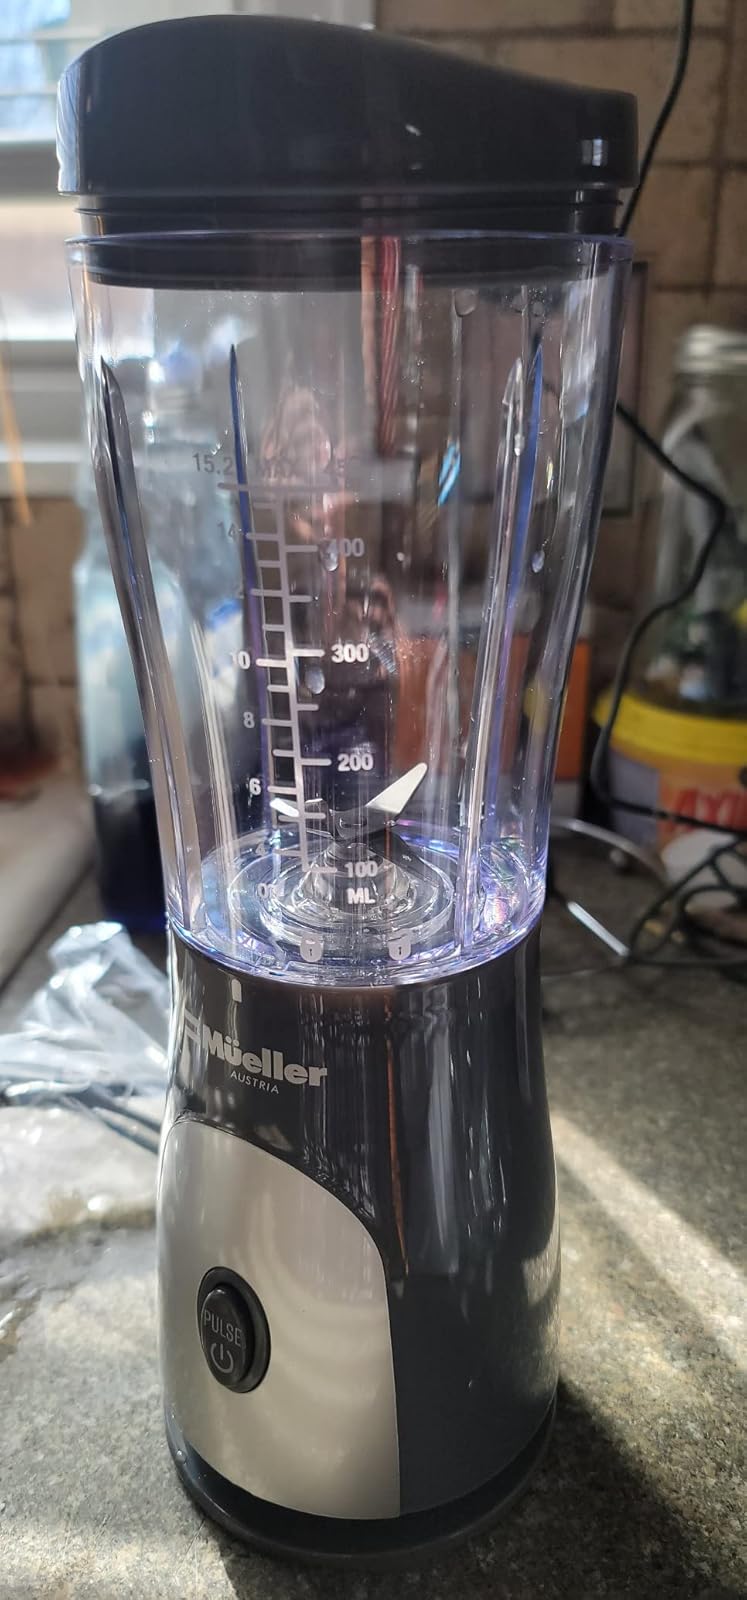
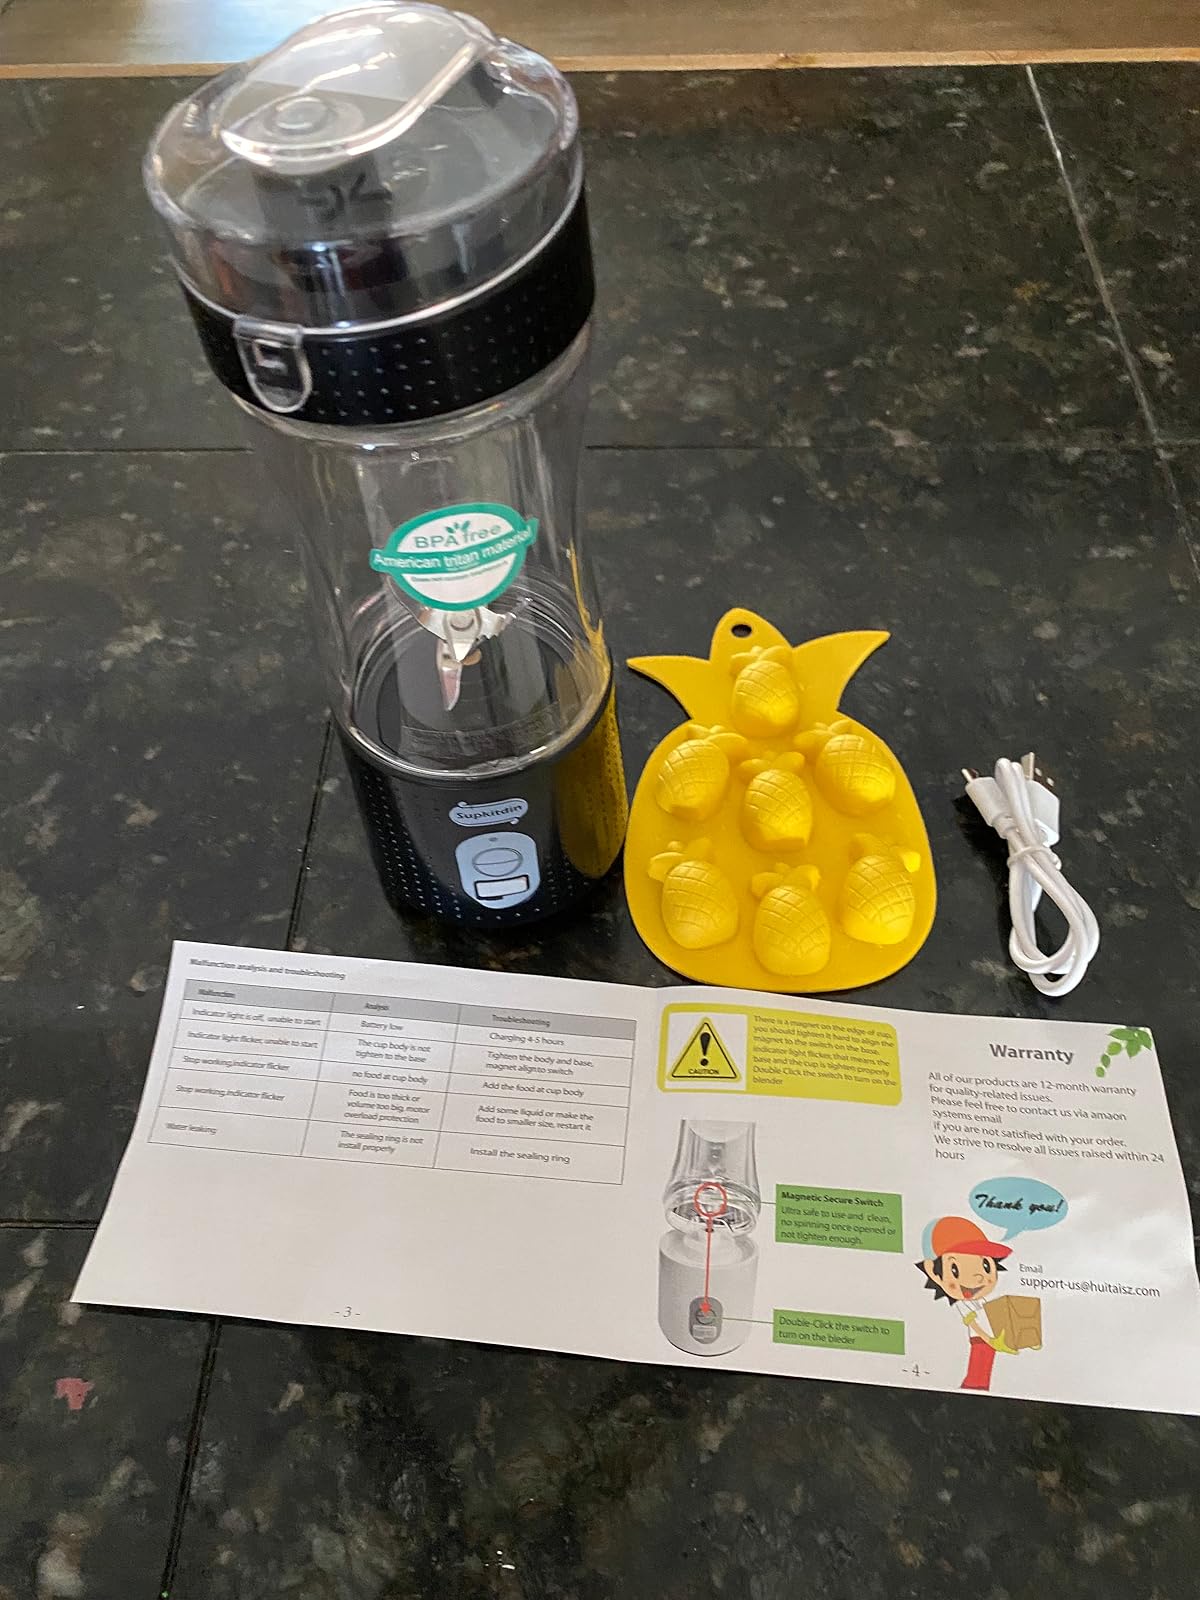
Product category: items_blender
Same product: no